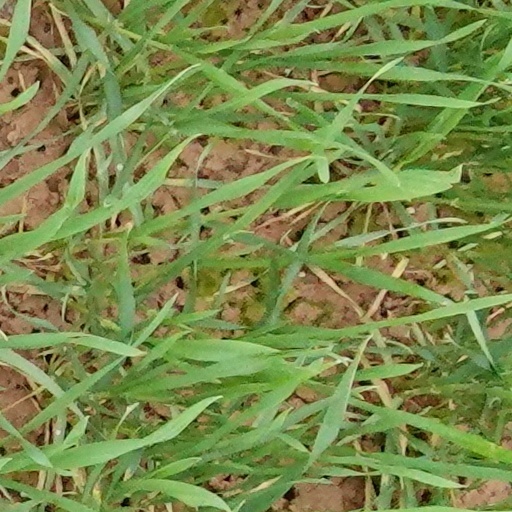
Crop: wheat